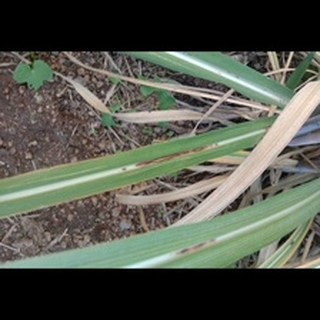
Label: sugarcane_red_rot